Sky position (RA, Dec in degrees): 170.716, 1.199
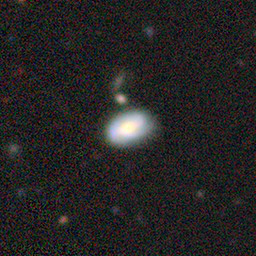
Galaxy morphology: In-between Round Smooth Galaxies